Daisy Morales

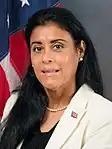
Representative Morales in 2022

Daisy Morales (born December 10, 1960) is an American politician who served as a Democratic member of the Florida House of Representatives of district 48, serving Orange County from 2016-2022. She has previously served on the Orange County board as a supervisor of the Soil and Water Conservation.